Vinston Painter

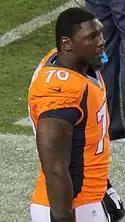
Painter with the Denver Broncos in 2014

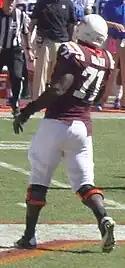
Painter with Virginia Tech in 2012

Vinston Eric Painter (born October 11, 1989) is an American former professional football offensive tackle who played in the National Football League (NFL) for the Cleveland Browns, Washington Redskins, and Arizona Cardinals. He played college football for the Virginia Tech Hokies and was selected by the Denver Broncos in the sixth round of the 2013 NFL draft.